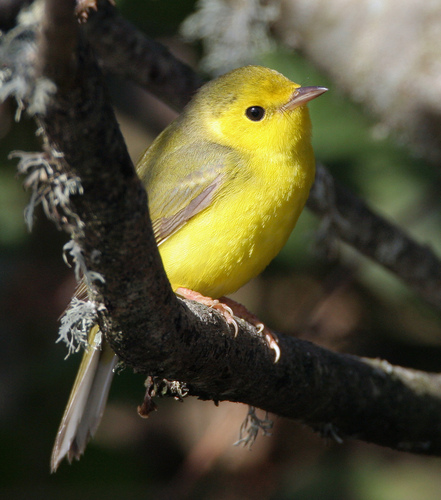
this is a bright yellow bird with a grayish tinge on its wings.
this small yellow bird has a very small bill and some light tan portion on the lateral primary wings.
this bird is yellow in color with a small brown beak and yellow eye rings.
this bird has a yellow overall body color with some streaks of grey and black.
this small, yellow bird has a pinkish bill with a light grey crown.
this small, colorful bird has a bright yellow face, throat, belly, a white vent, and grey, white and yellow covering its back and coverts.
a small bird with a yellow chest, throat an belly, brown, grey and green secondaries and black eyes.
a small yellow bird with black eyes and a short pointed beak.
this bird has wings that are grey and has a yellow bellya small yellow bird with black eyes and a short pointed beak.
Species: Hooded Warbler